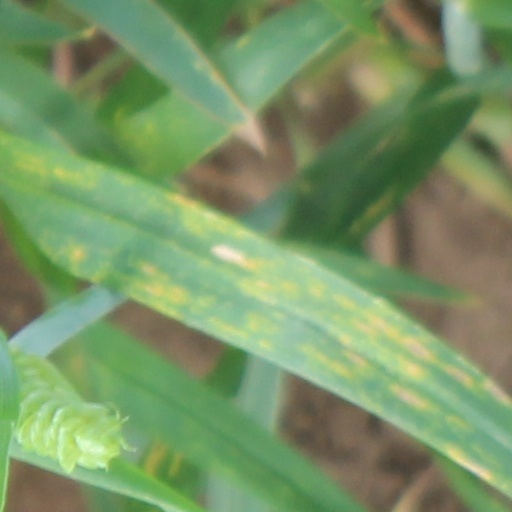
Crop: wheat